Alnham

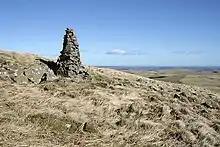
A cairn on Hogdon Law, to the north-west of Alnham.

There is no direct evidence of Paleolithic or Mesolithic human occupation within Alnham, although it is possible that the Cheviot slopes to the west of Alnham provided a wooded area perfect for seasonal foraging parties. The only evidence of Neolithic habitation is a cup-marked stone found at Alnham Northfield. Bronze Age occupation of Alnham is more evident. A rare bronze spearhead has been found at High Bleakhope to the north-west of Alnham, possibly indicating occupation by an elite social class. The remote and elevated location of High Bleakhope suggests that the spearhead was placed there as an offering to a deity. A number of cairns have been discovered in the surrounding area which may have been constructed in the Bronze Age. Unenclosed settlements, common in the Cheviots through the Iron Age and Bronze Age, have also been found in the surrounding area. Two Iron Age palisaded enclosures have been discovered on High Knowes to the north-west of Alnham. Castle Hill in Alnham is an example of a Cheviot multivallate hillfort and is likely to have existed by the Iron Age. Remains of hut circles within the inner closure suggest that Castle Hill was a settlement with a small population. Evidence of the Romans in the Cheviots, which is situated beyond the Roman frontier, is difficult to detect and distinguish from the Iron Age due to their limited cultural influence. The closest settlement to Alnham which is considered to be Roman can be found on Castle Hill.